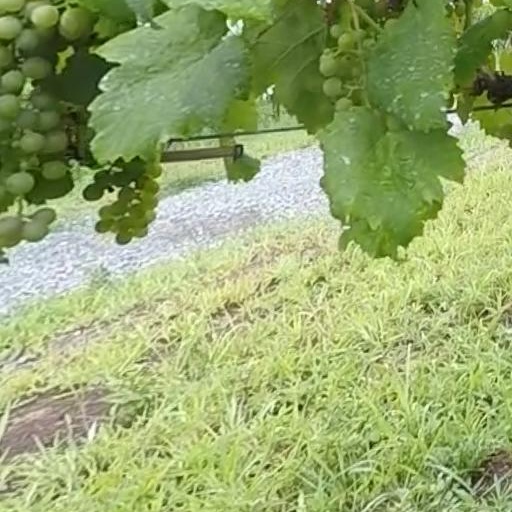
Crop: grape